2013–14 Washington Huskies men's basketball team

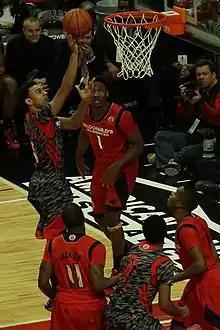
Nigel Williams-Goss in the 2013 McDonald's All-American Boys Game

!colspan=12 style="background:#363c74;"| Pac-12 regular season